New York Comic Con

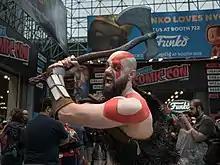
Kratos cosplayer at the 2018 convention

The New York Comic Con is an annual New York City fan convention dedicated to Western comics, graphic novels, anime, manga, video games, cosplay, toys, movies, and television. It was first held in 2006. With an attendance of 200,000 in 2022, it is North America's most attended fan convention. The New York Comic Con is a for-profit event produced and managed by ReedPop, a division of RX and Reed Elsevier, and is not affiliated with the long running non-profit San Diego Comic-Con, nor the Big Apple Convention, later known as the Big Apple Comic-Con, owned by Wizard Entertainment.